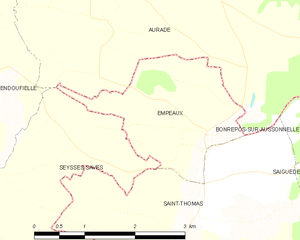
Empeaux est une commune française située dans le département de la Haute-Garonne, en région Occitanie.